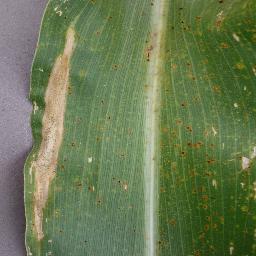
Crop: corn
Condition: (maize)_northern_blight